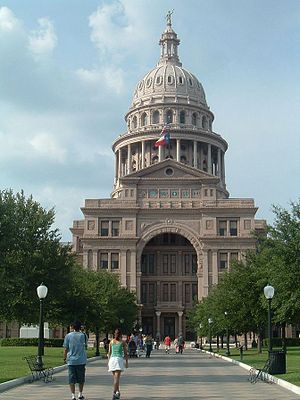
Texas / Politik
Parlamentsbygningen i Austin
Texas er en delstat i den sydlige del af USA. Hovedstaden er Austin. Af andre vigtige byer kan nævnes Houston og Dallas. Staten grænser op til New Mexico og Mexico i vest, Oklahoma i nord samt Louisiana og Arkansas i øst.